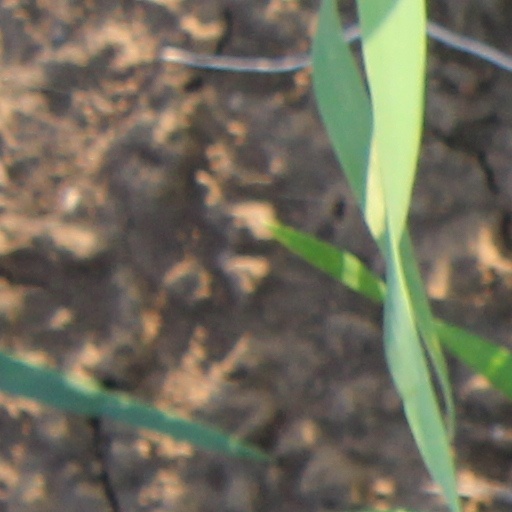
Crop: wheat